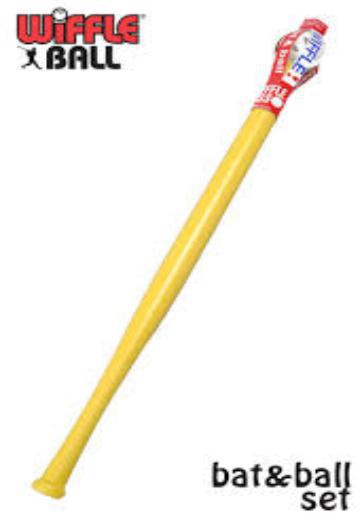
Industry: Sports